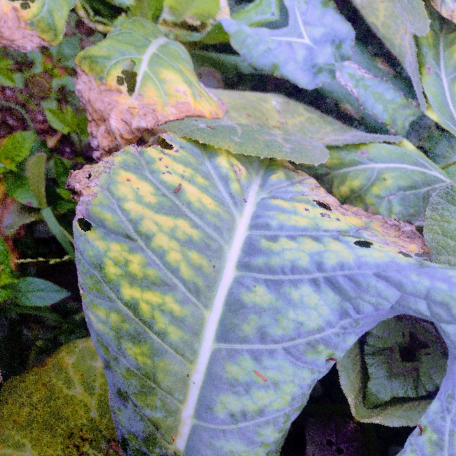
Label: Downy Mildew